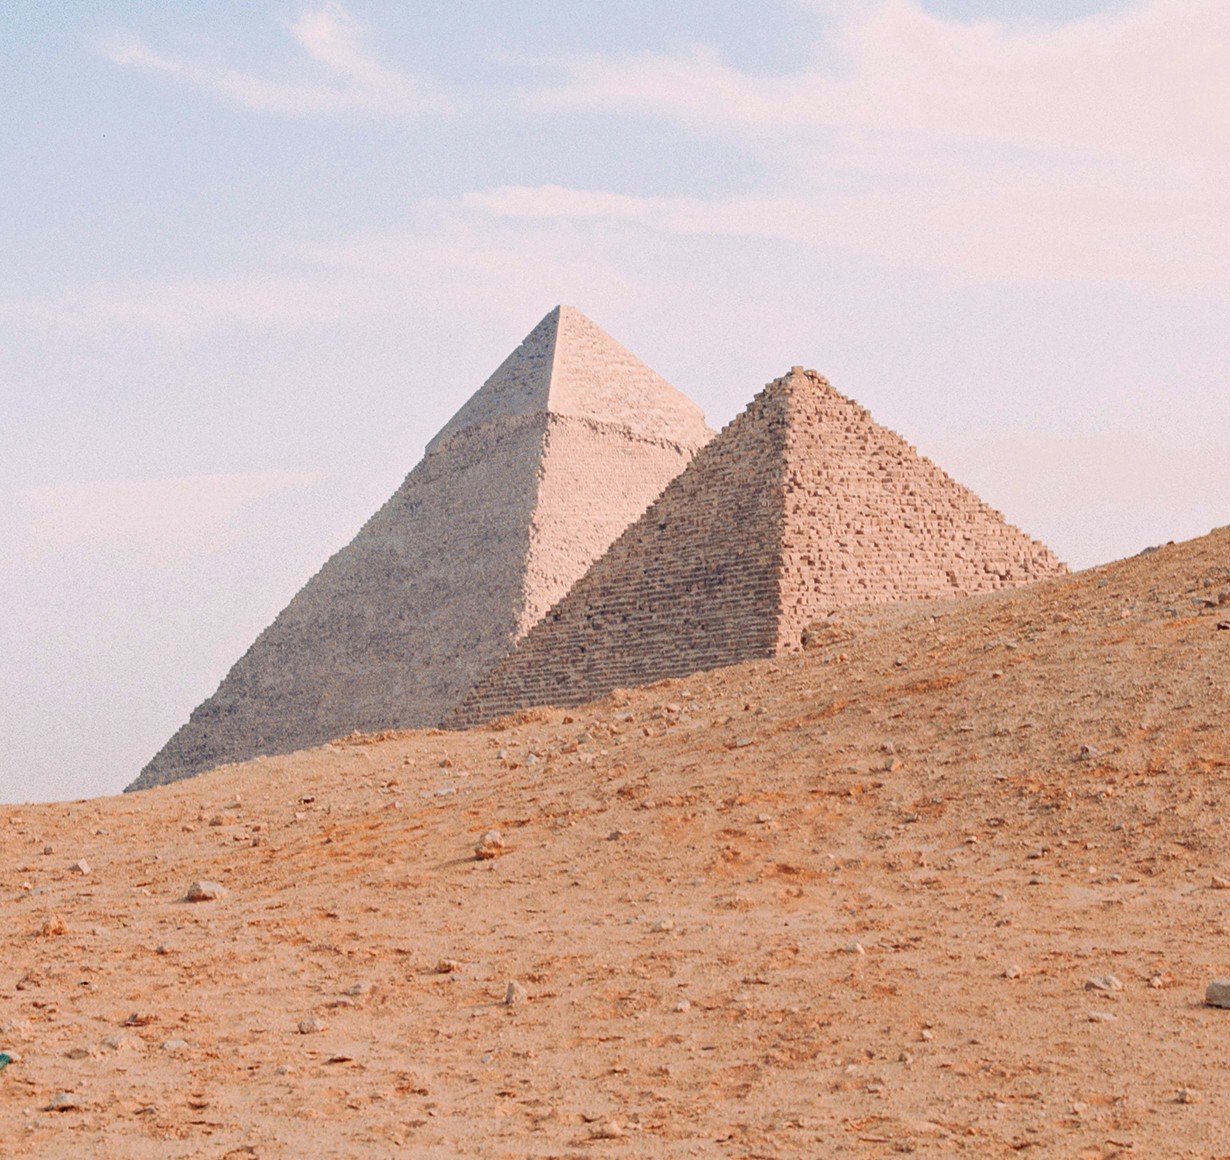
Landmark: Pyramids of Giza